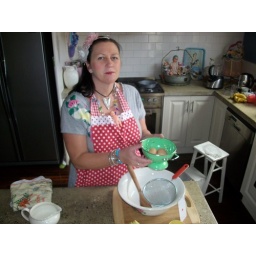
in the kitchen , getting ready to make a banana cake...